Magni Vittoria

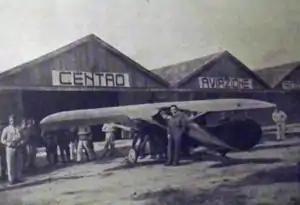

The Magni PM.2 Vittoria was an Italian experimental, single seat, parasol wing aircraft built in the mid-1920s. It had a large area aerofoil on each of its single wing bracing struts which could be rotated together or independently to give lift or drag.